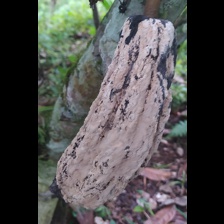
Label: moniliophthora